Christian Martínez (footballer, born 1994)

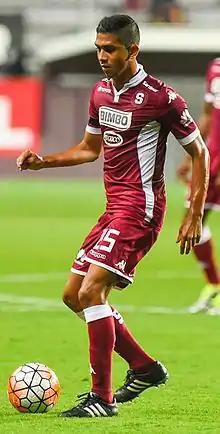
Martínez with Saprissa in 2016

Christian Alonso Martínez Mena (born 19 April 1994) is a professional footballer who plays as a defensive midfielder for Liga FPD club Cartaginés. Born in Costa Rica, he represents El Salvador at international level. He previously played for his country of birth national team.